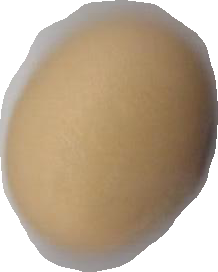
Variety: Anjasmoro